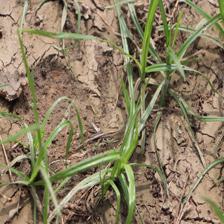
Label: Grass